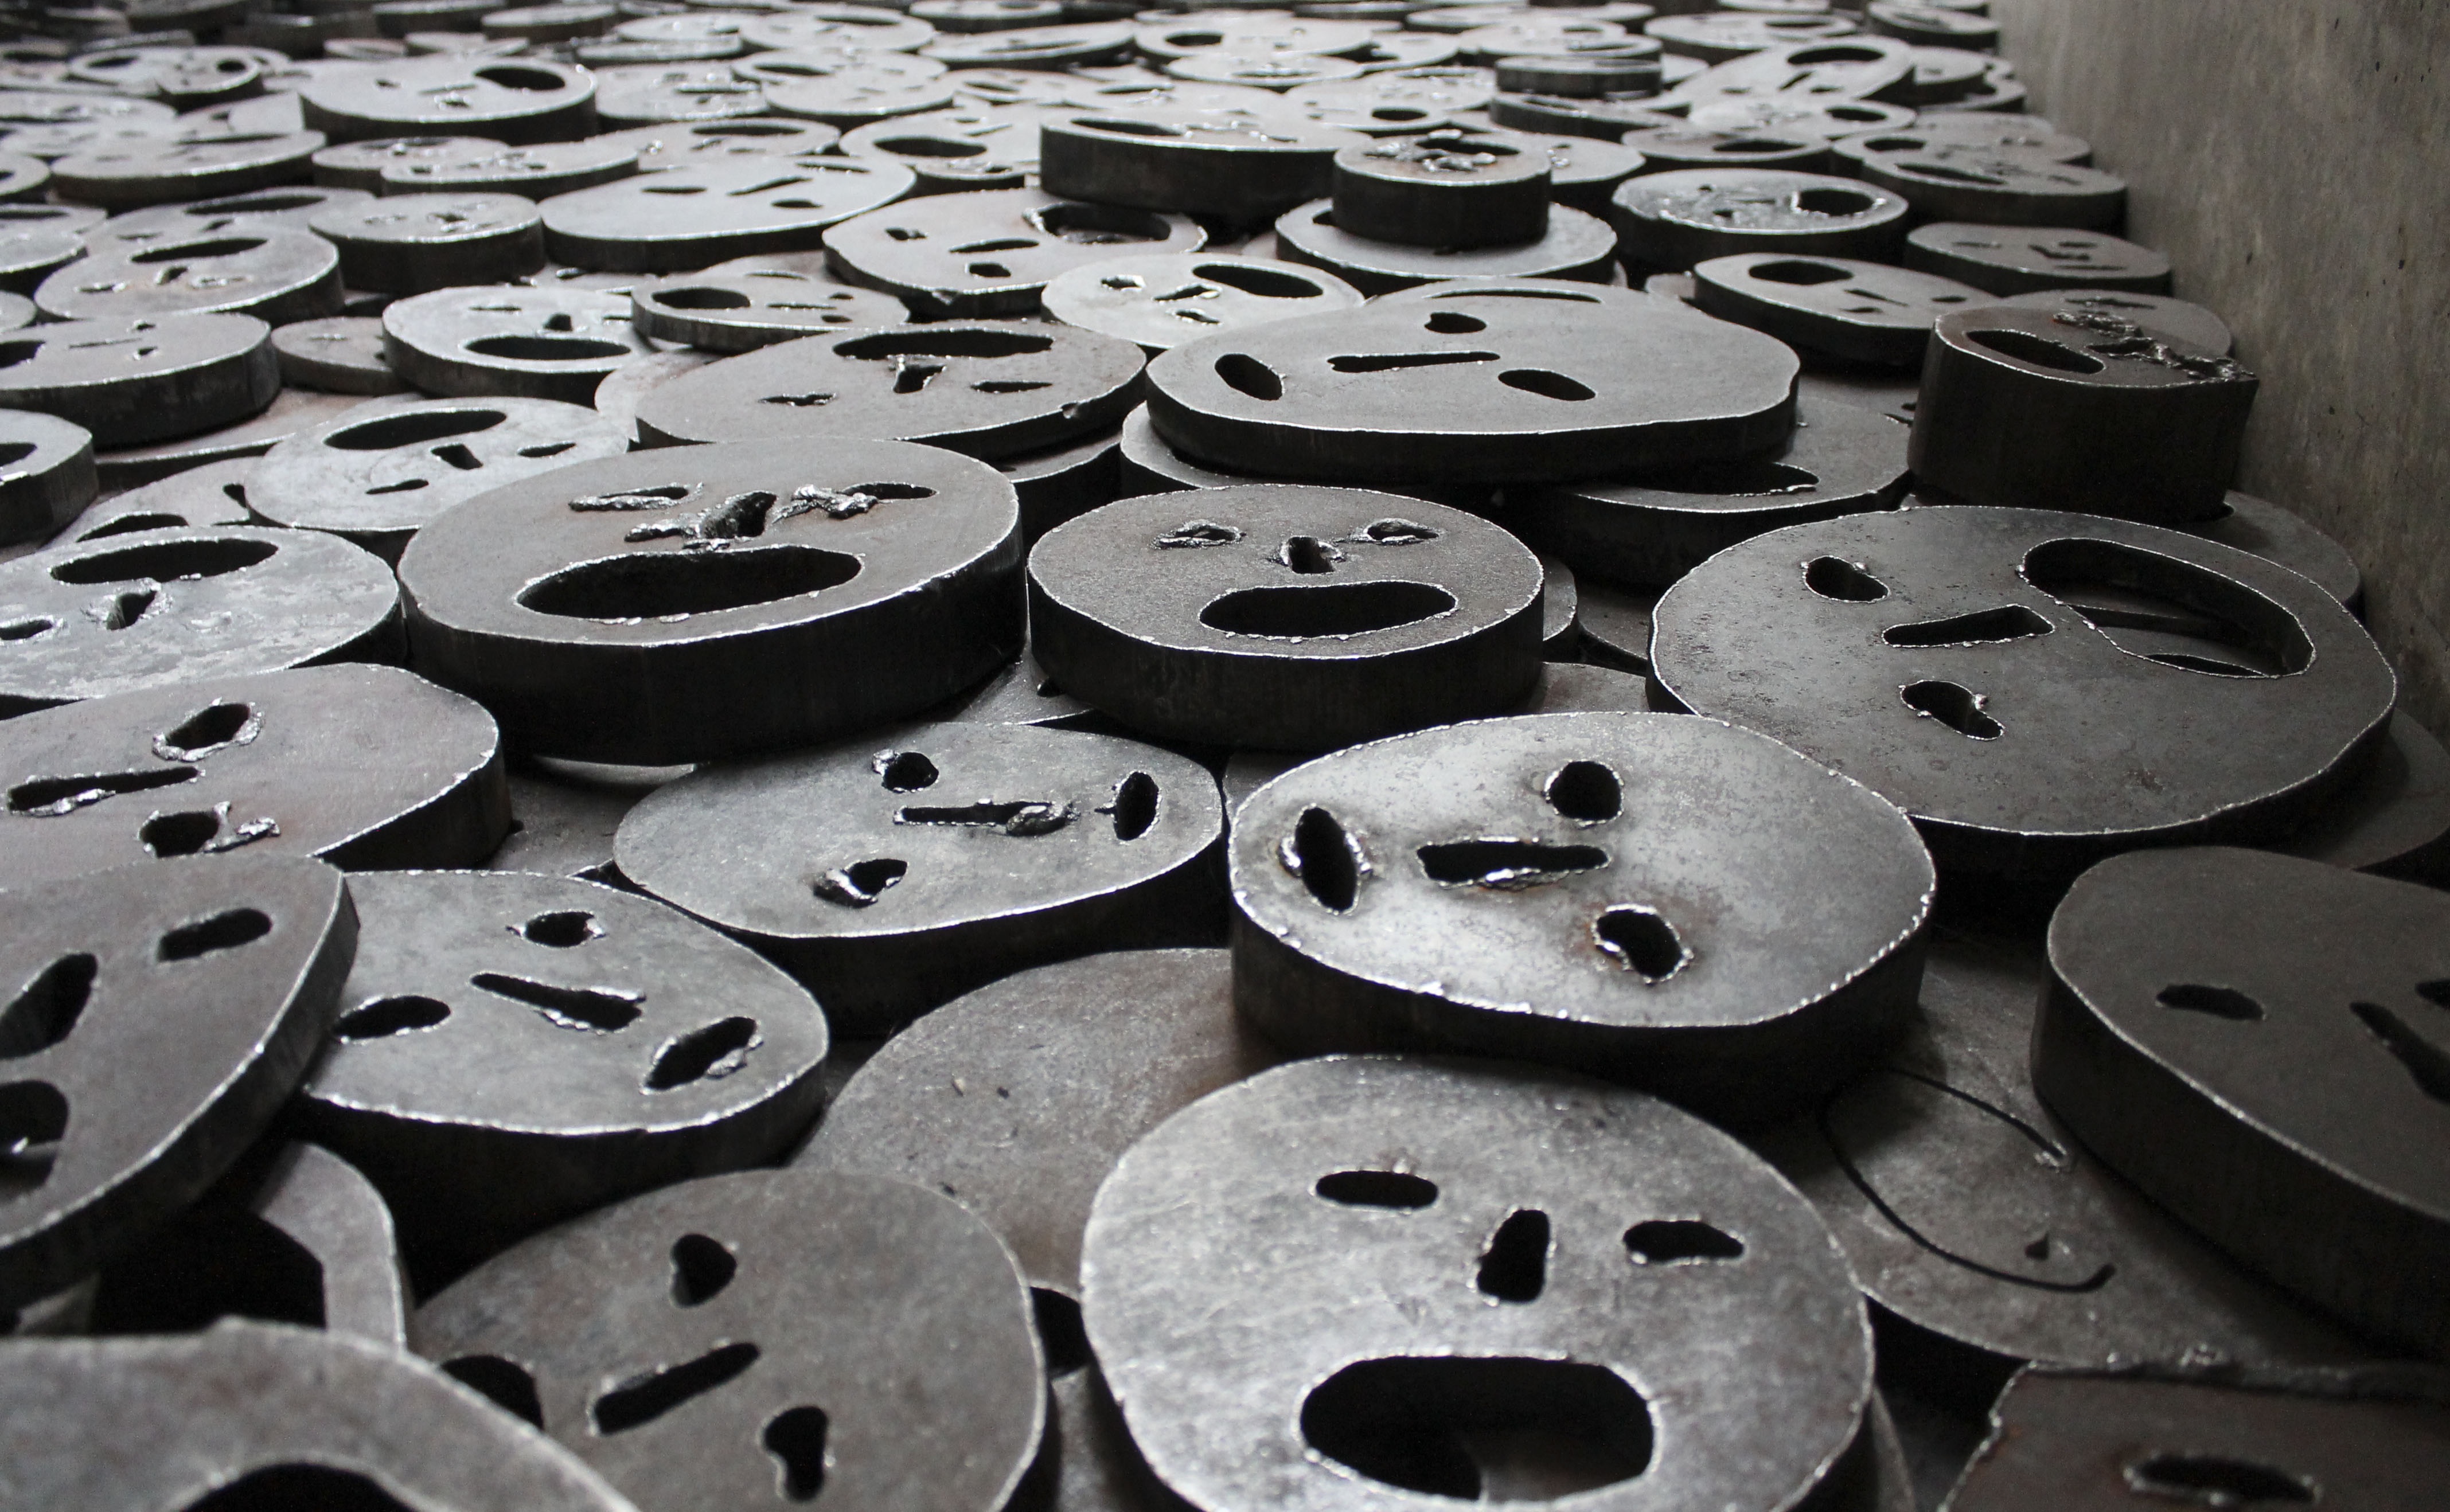
people, wheel, number, wall, steel, metal, human, gray, black, monochrome, material, circle, mouth, dense, war, nose, eyes, art, display, history, iron, faces, heavy, many, projects